Palace of Ardashir

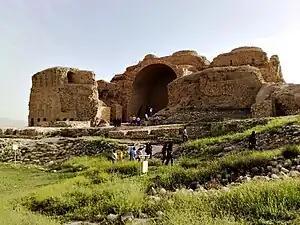
The Palace of Ardashir

Jane Dieulafoy visited the site with her husband, Marcel-Auguste Dieulafoy, and described it in "La Perse, la Chaldée et la Susiane".